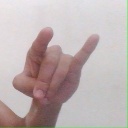
अक्षर: च